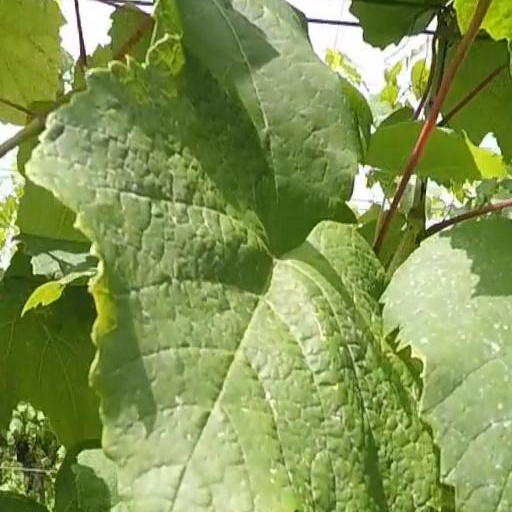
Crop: grape